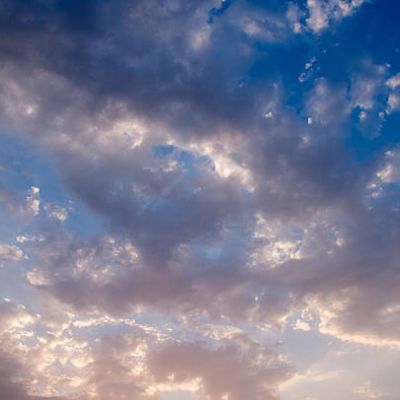
Cloud type: Nimbostratus (Ns)